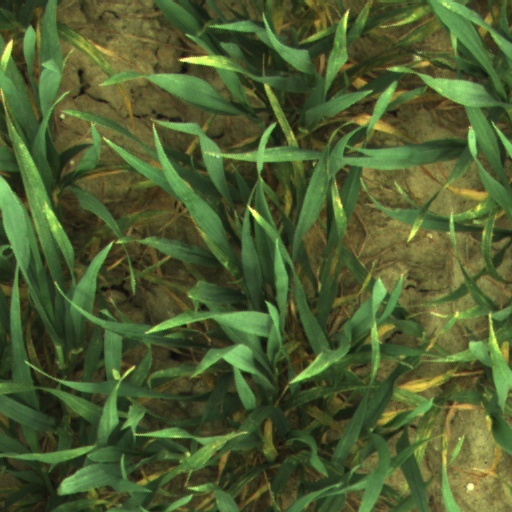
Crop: wheat